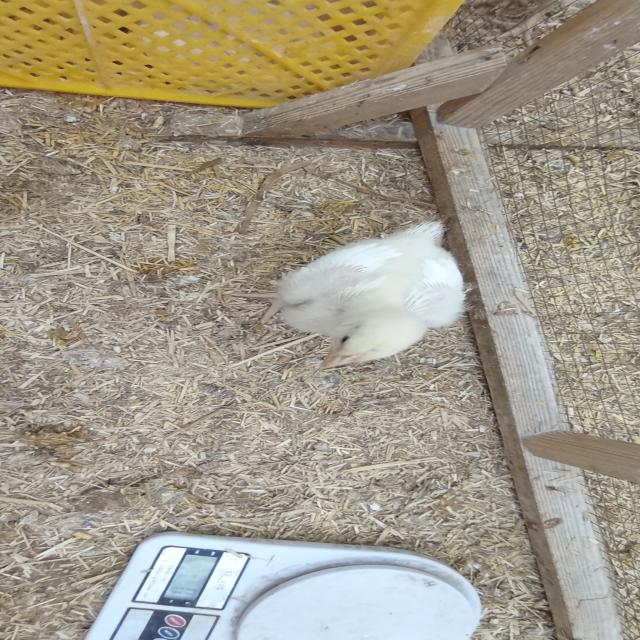
Weight: 450 g